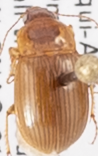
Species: Amara quenseli
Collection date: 2018-07-03
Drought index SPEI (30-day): -1.442
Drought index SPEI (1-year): -1.01
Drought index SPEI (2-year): -0.88